Isaac Evans (trade unionist)

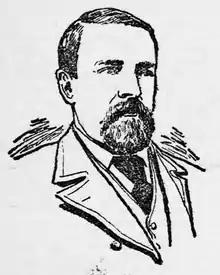
Evans, shortly before his death

Isaac Evans (14 December 1847 – 12 November 1897) was a Welsh trade union leader and politician.